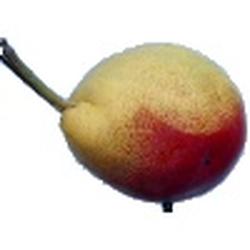
Label: Pear